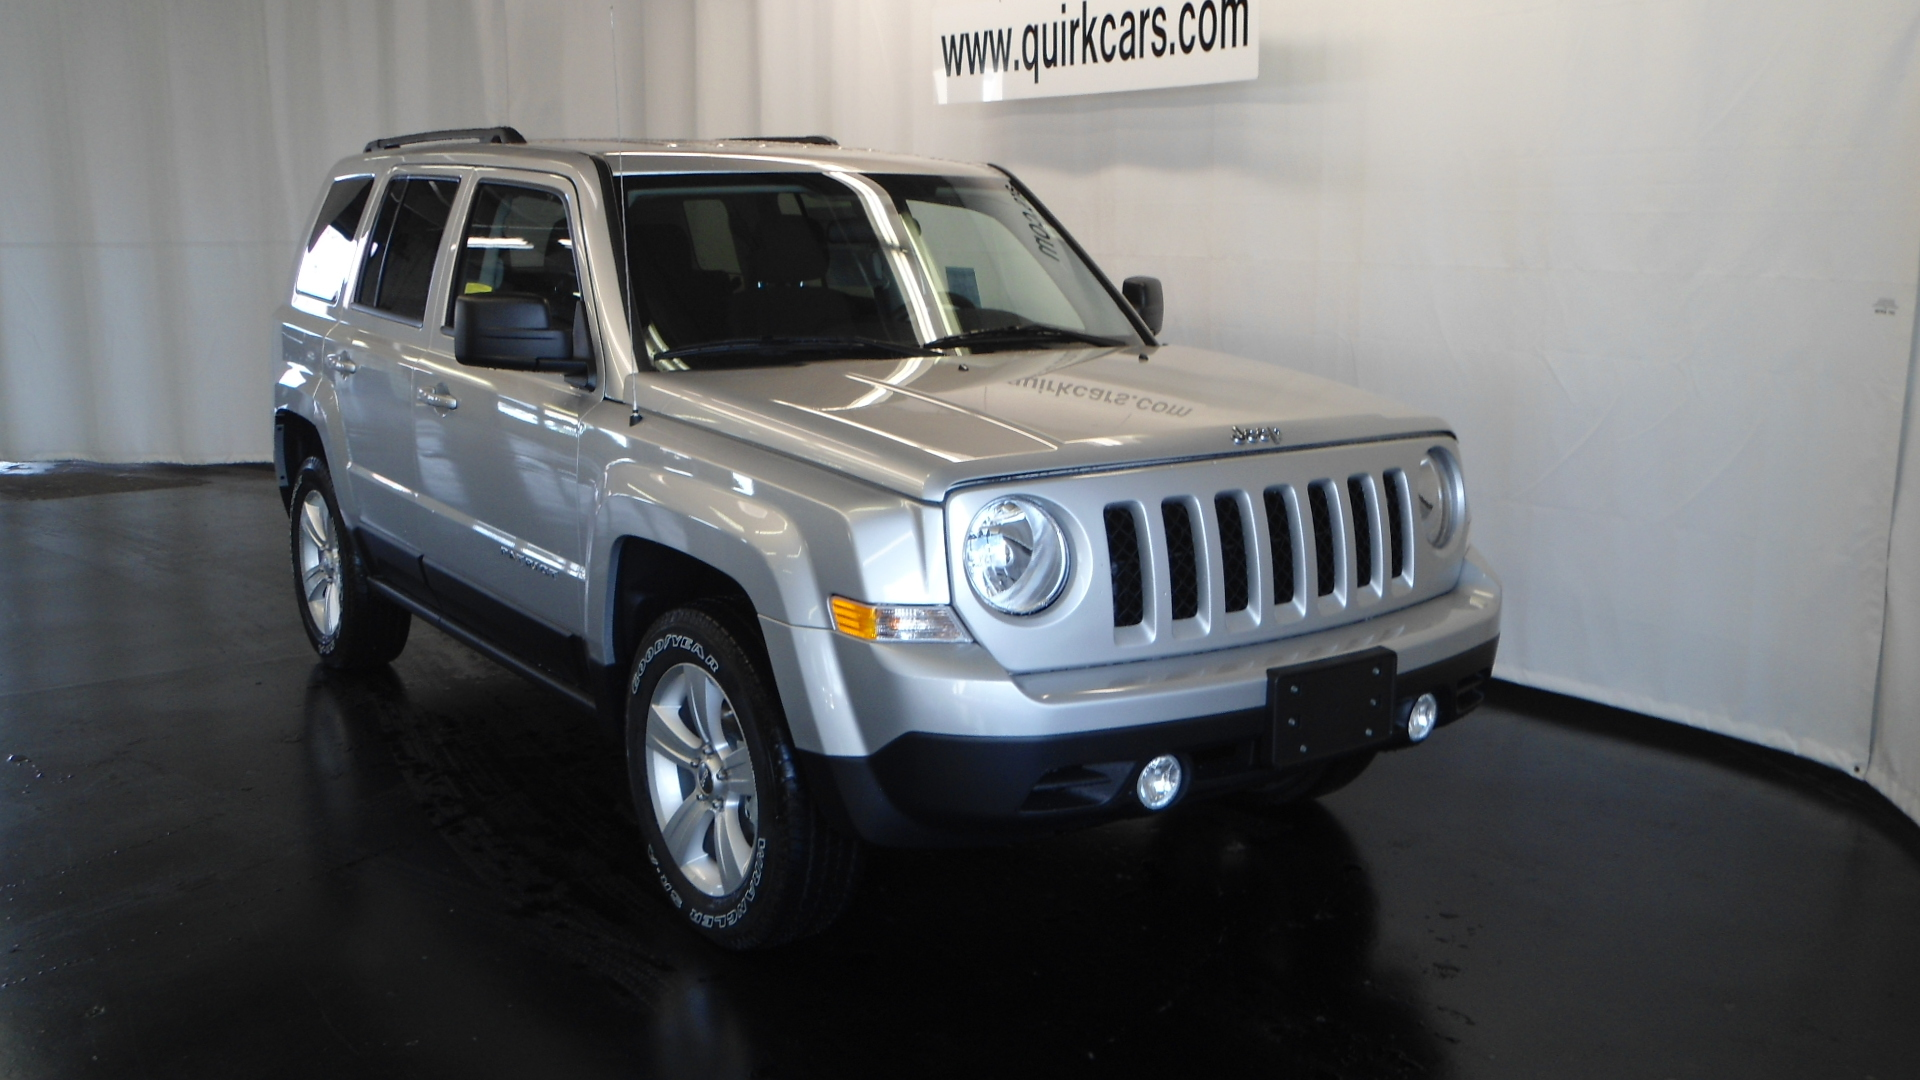
Car model: 2012 Jeep Patriot SUV